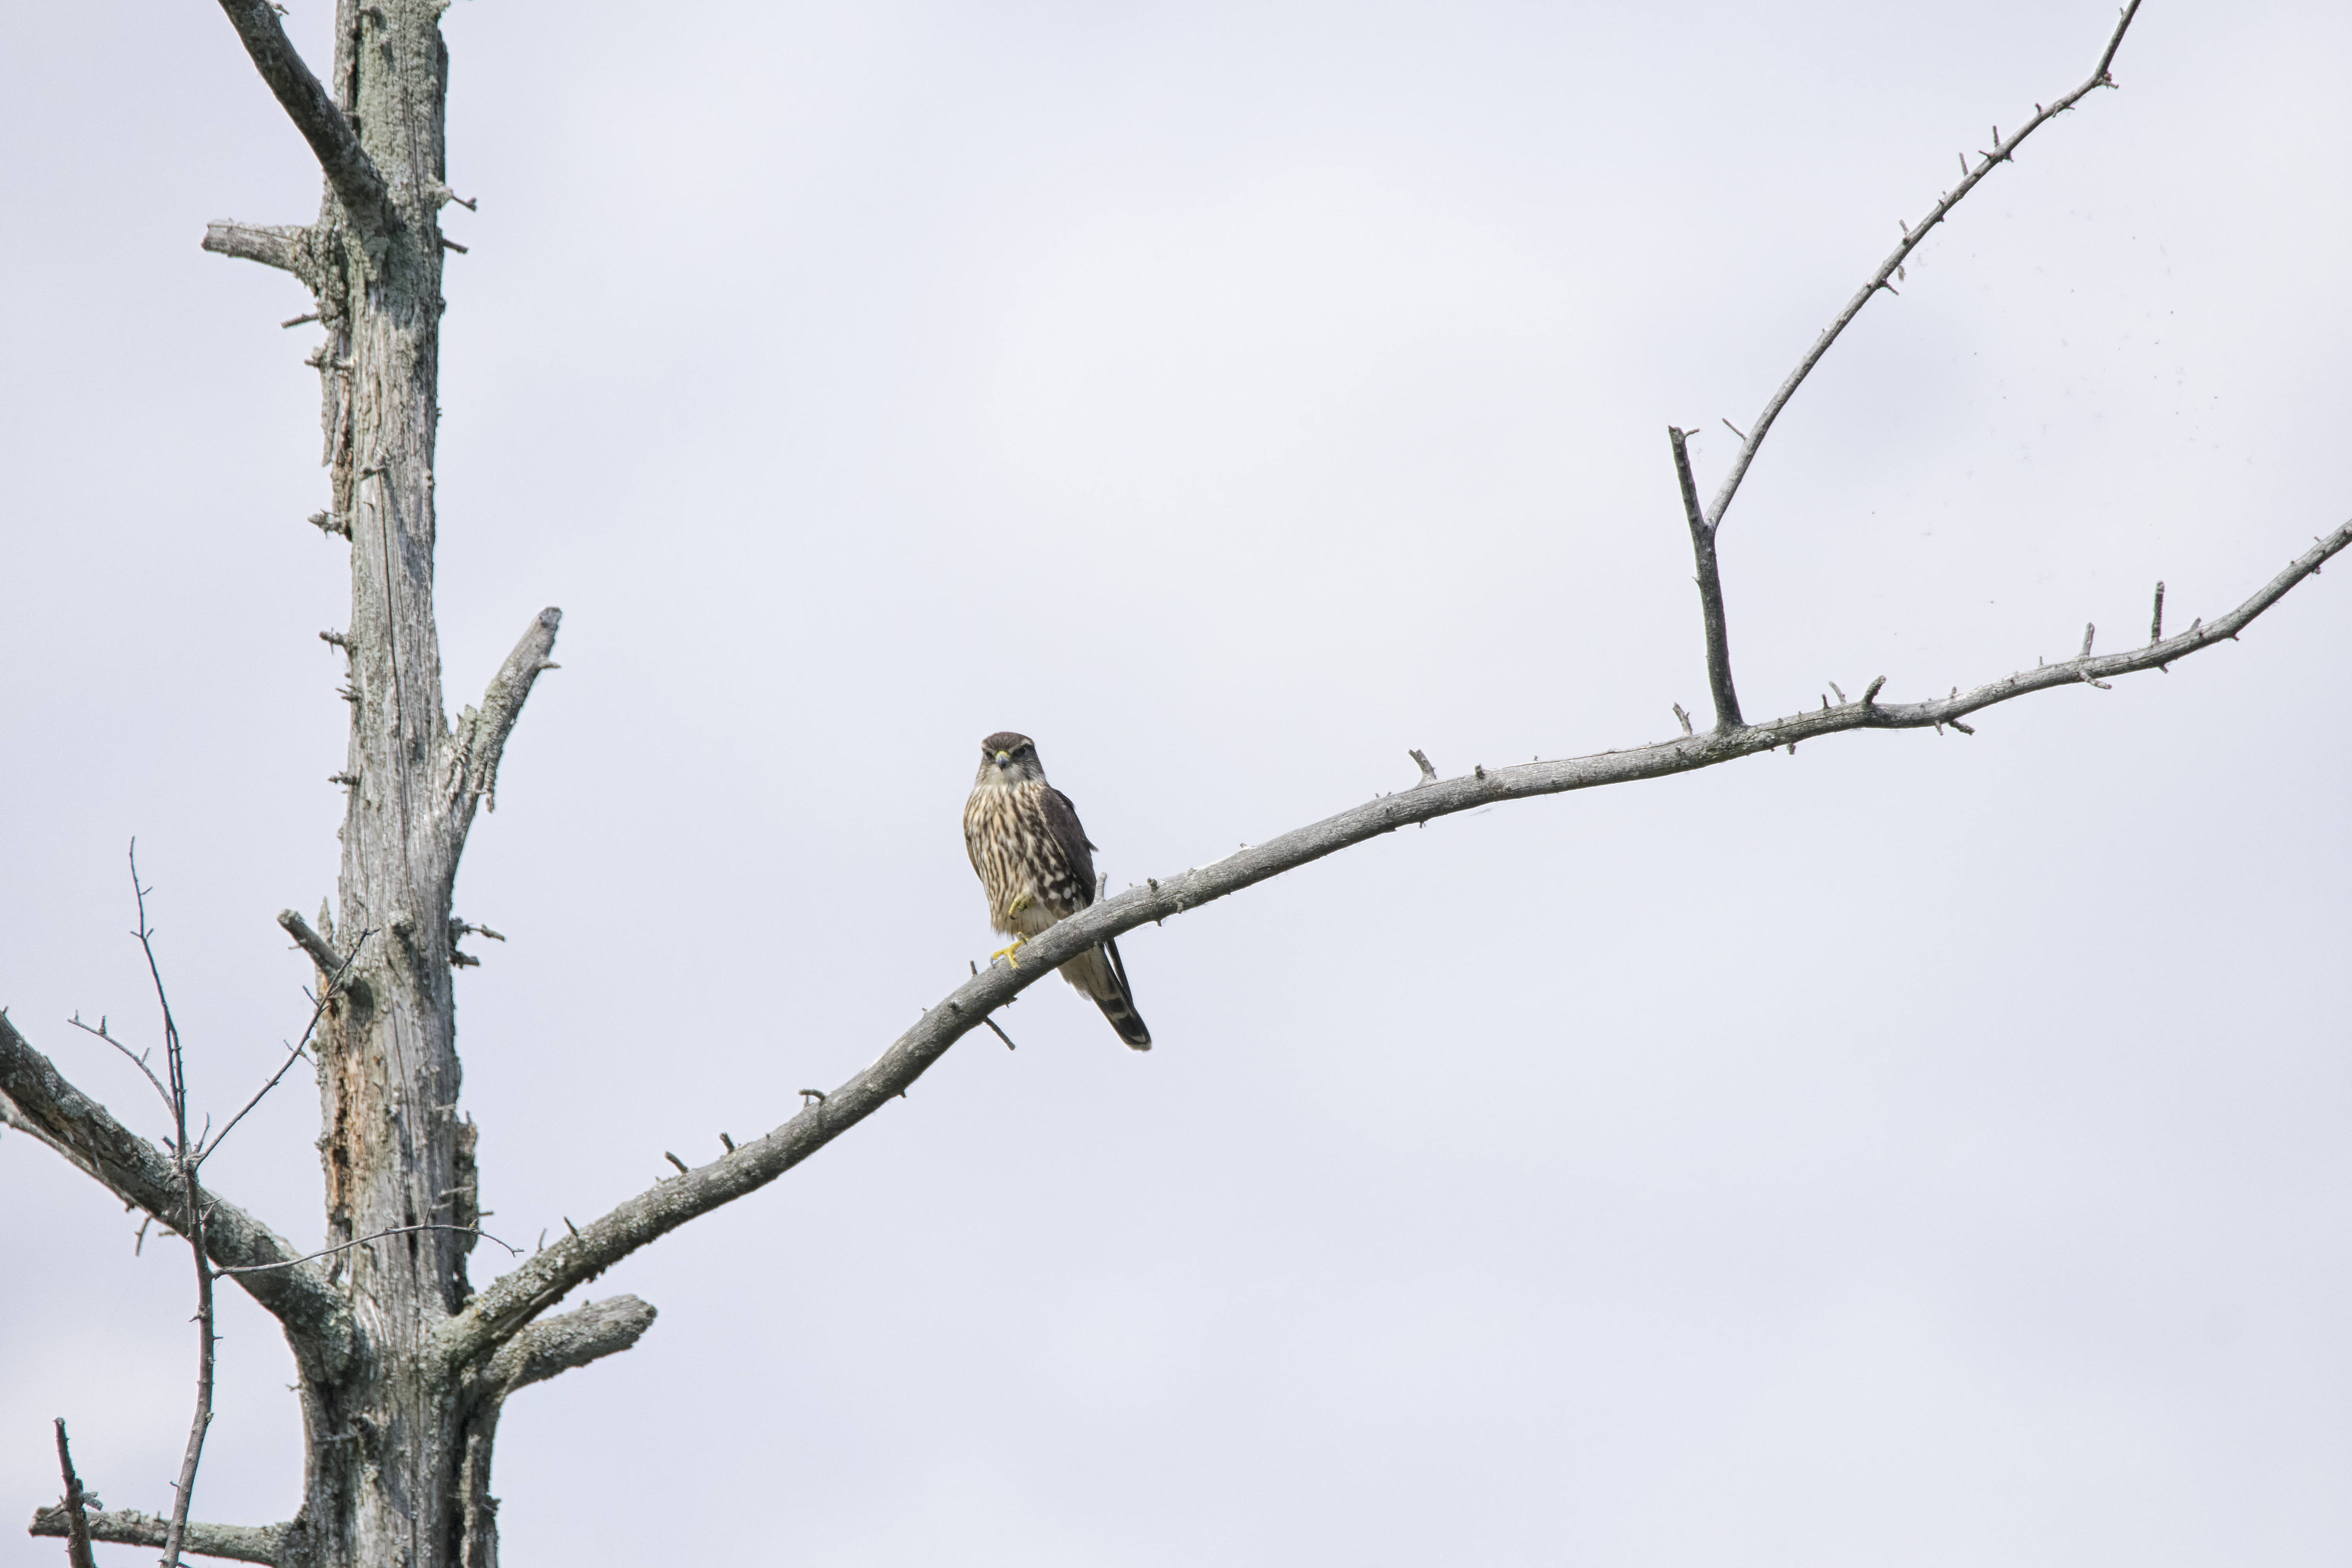
tree, branch, bird, fauna, twig, canada, vertebrate, quebec, sherbrooke, oiseau, faucon, merillon, merlin, perching bird